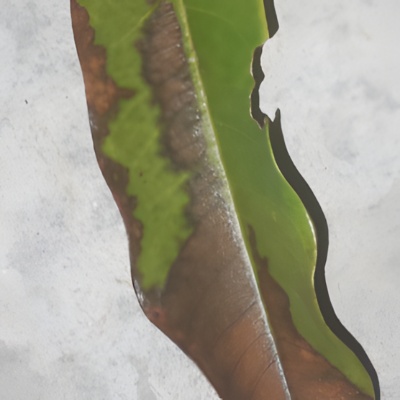
Label: Leaf_Rhizoctonia